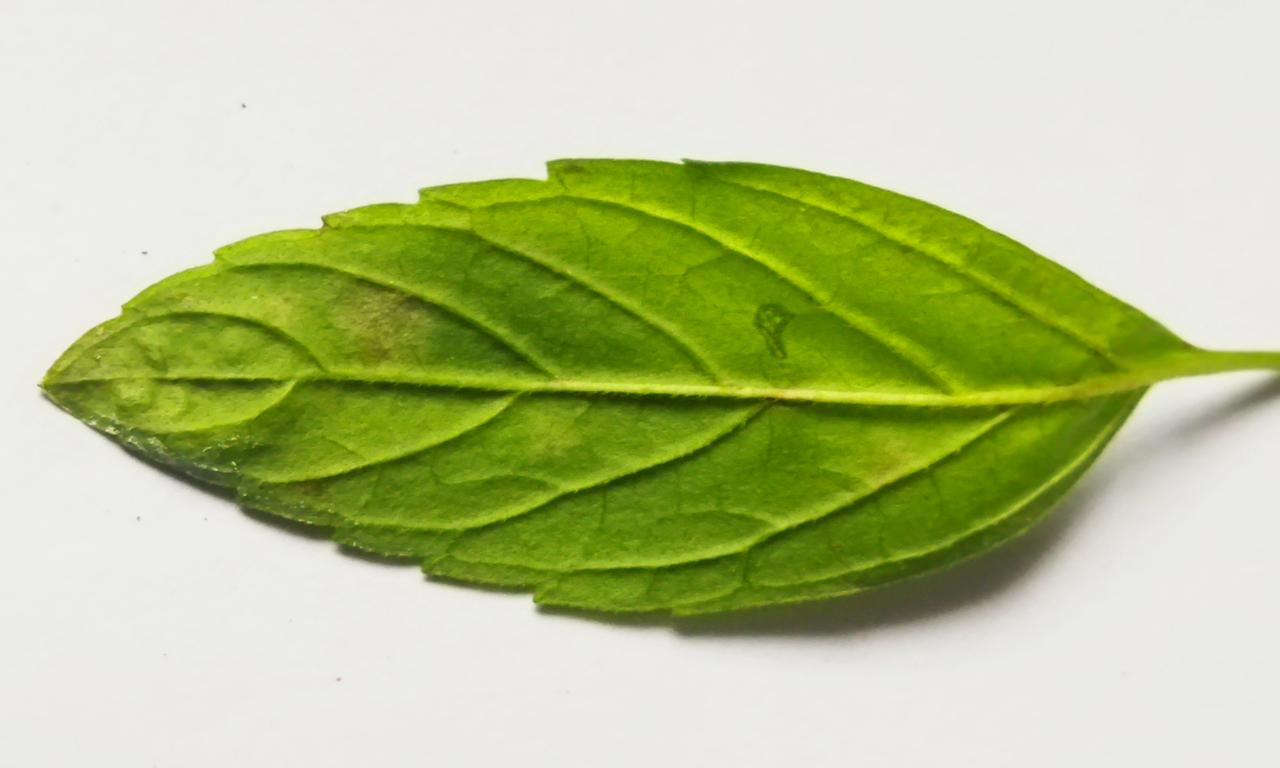
Label: Spoiled